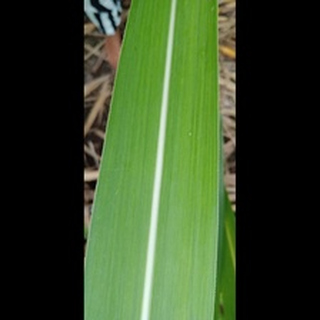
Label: healthy_sugarcane